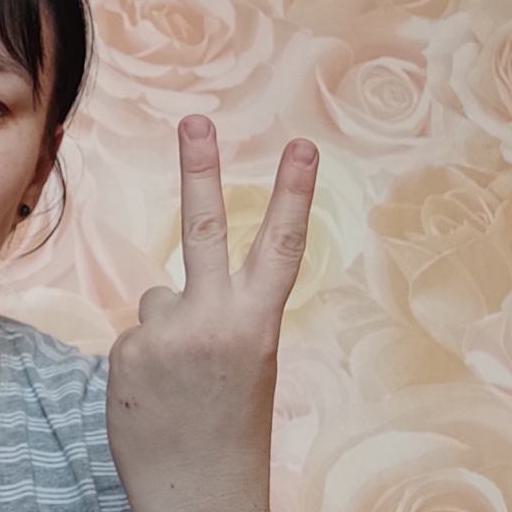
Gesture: peace_inverted